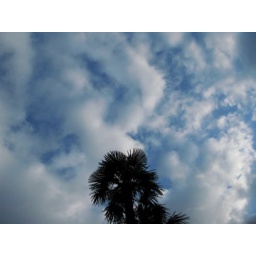
blue sky in the morning